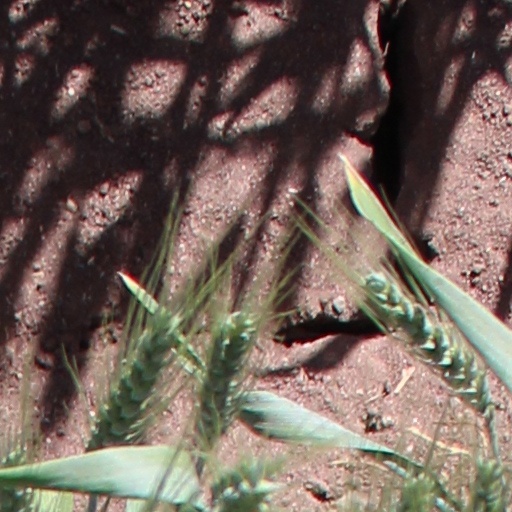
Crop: wheat